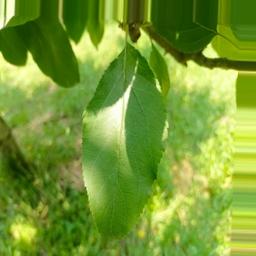
Label: Healthy